François Hadji-Lazaro

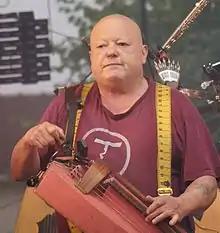
Hadji-Lazaro, 2015

Hadji-Lazaro founded the French independent label Boucherie Productions (1985–2001) and played in many bands such as Les Garçons Bouchers (1986–1995) and Pigalle (1986–2018).